Kottagom

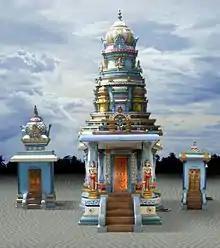
Sree Krishnan Temple,Kottagom

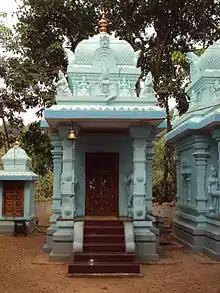
Muttakuzhi Vilai Amman Temple

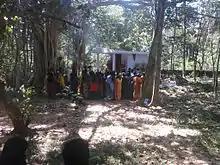
Kollennalai Kavu Temple

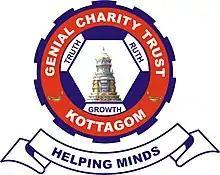
Helping Minds Genial Charity Trust Logo

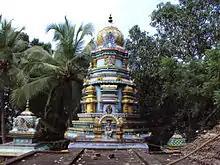
Temple

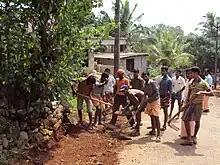
Vyasar Ilaignar narpanimantam cleaning the road

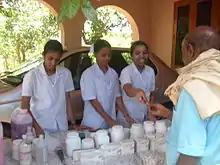
Free Medical Checkup & Blood Donation Camp

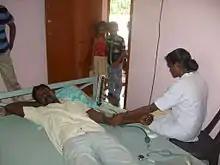
Free Medical Checkup & Blood Donation Camp

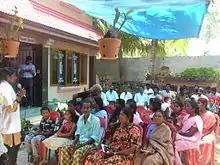
Free Medical Checkup & Blood Donation Camp

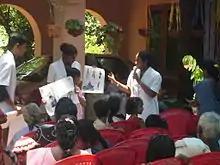
Free Medical Checkup & Blood Donation Camp

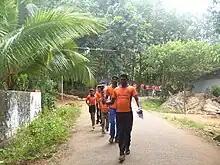
Vyasar Ilaignar narpanimantam Jothi Ottam

Kottagom is a village located near Marthandam, Kanyakumari District, Tamil Nadu, India.